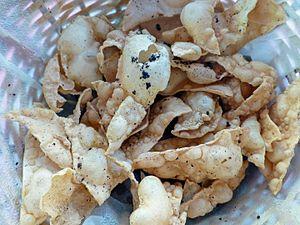
Papadam (Sri Lanka)
Le papadum est une galette indienne de farine de haricots urd, parfois appelés soja noir et frite. Dans la gastronomie indienne ou au Sri Lanka, elle peut être consommée en tant qu'apéritif ou en-cas.
Cet article traite de la culture srilankaise.